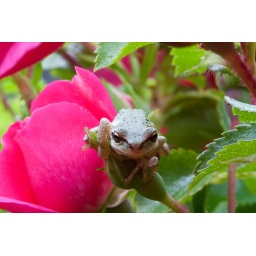
Little guy caught my eye sitting in a rose tree on my patio